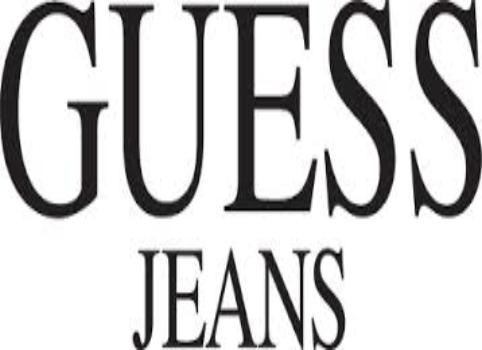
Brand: Guess
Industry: Clothes